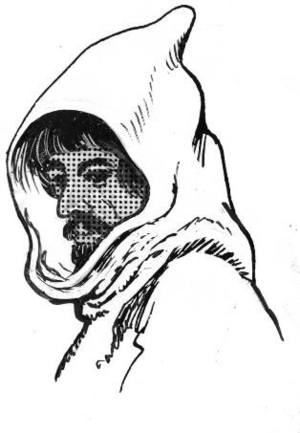
Strudhætte
Kolhætte, hætteslag.
En strudhætte er en kolhætte, hætteslag, hættekrage eller munkehætte med lang hale, en strud, som er en poseagtig forlængelse af den øverste spids.